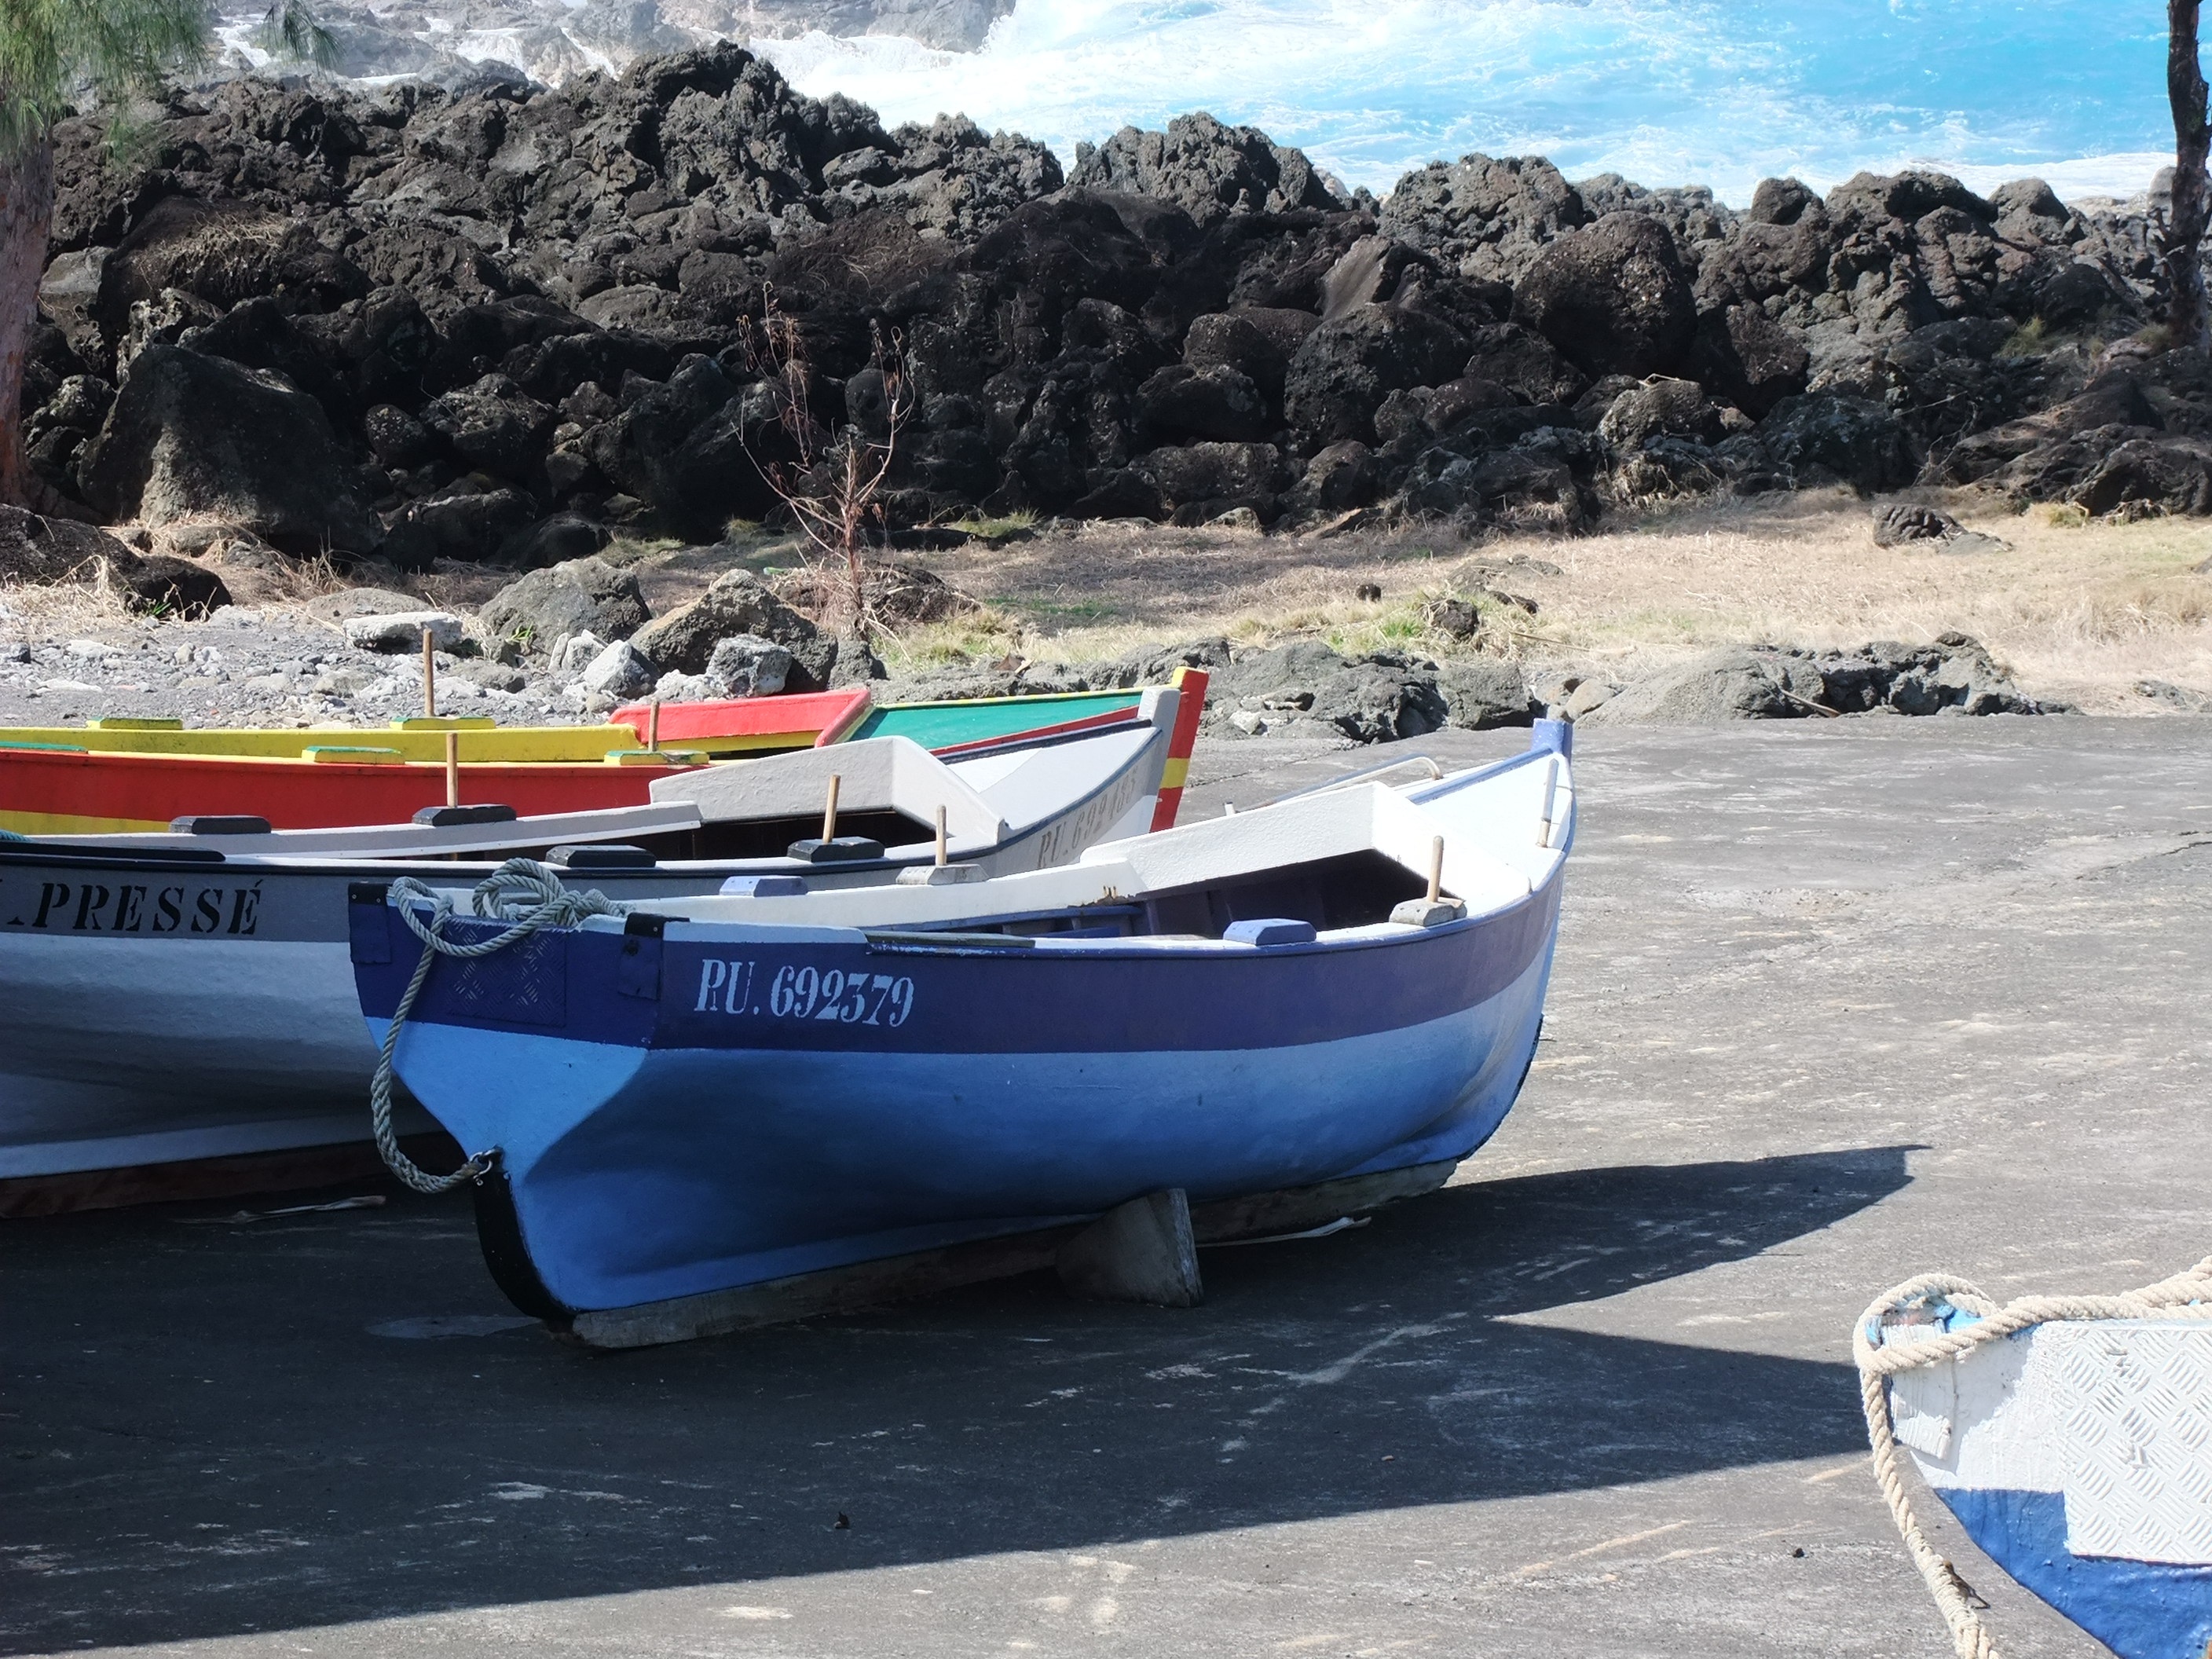
beach, sea, coast, boat, meeting, vehicle, bay, port, motorboat, boating, boats, wharf, watercraft, fishing vessel, dinghy, reunion island, skiff, watercraft rowing, saint philippe